Rathausplatz, Vienna

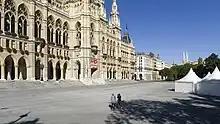
The inner Rathausplatz

The Rathausplatz is a square in Vienna's first district, the Innere Stadt, in front of the Rathaus. It is surrounded by the Rathauspark and the Ringstrasse.